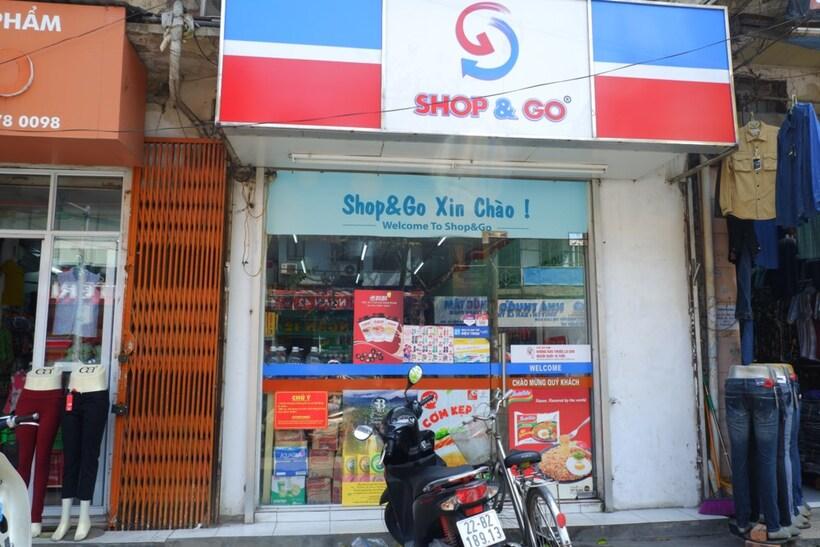
đây là khung cảnh xuất hiện ở mặt trước của một cửa hàng tạp hoá